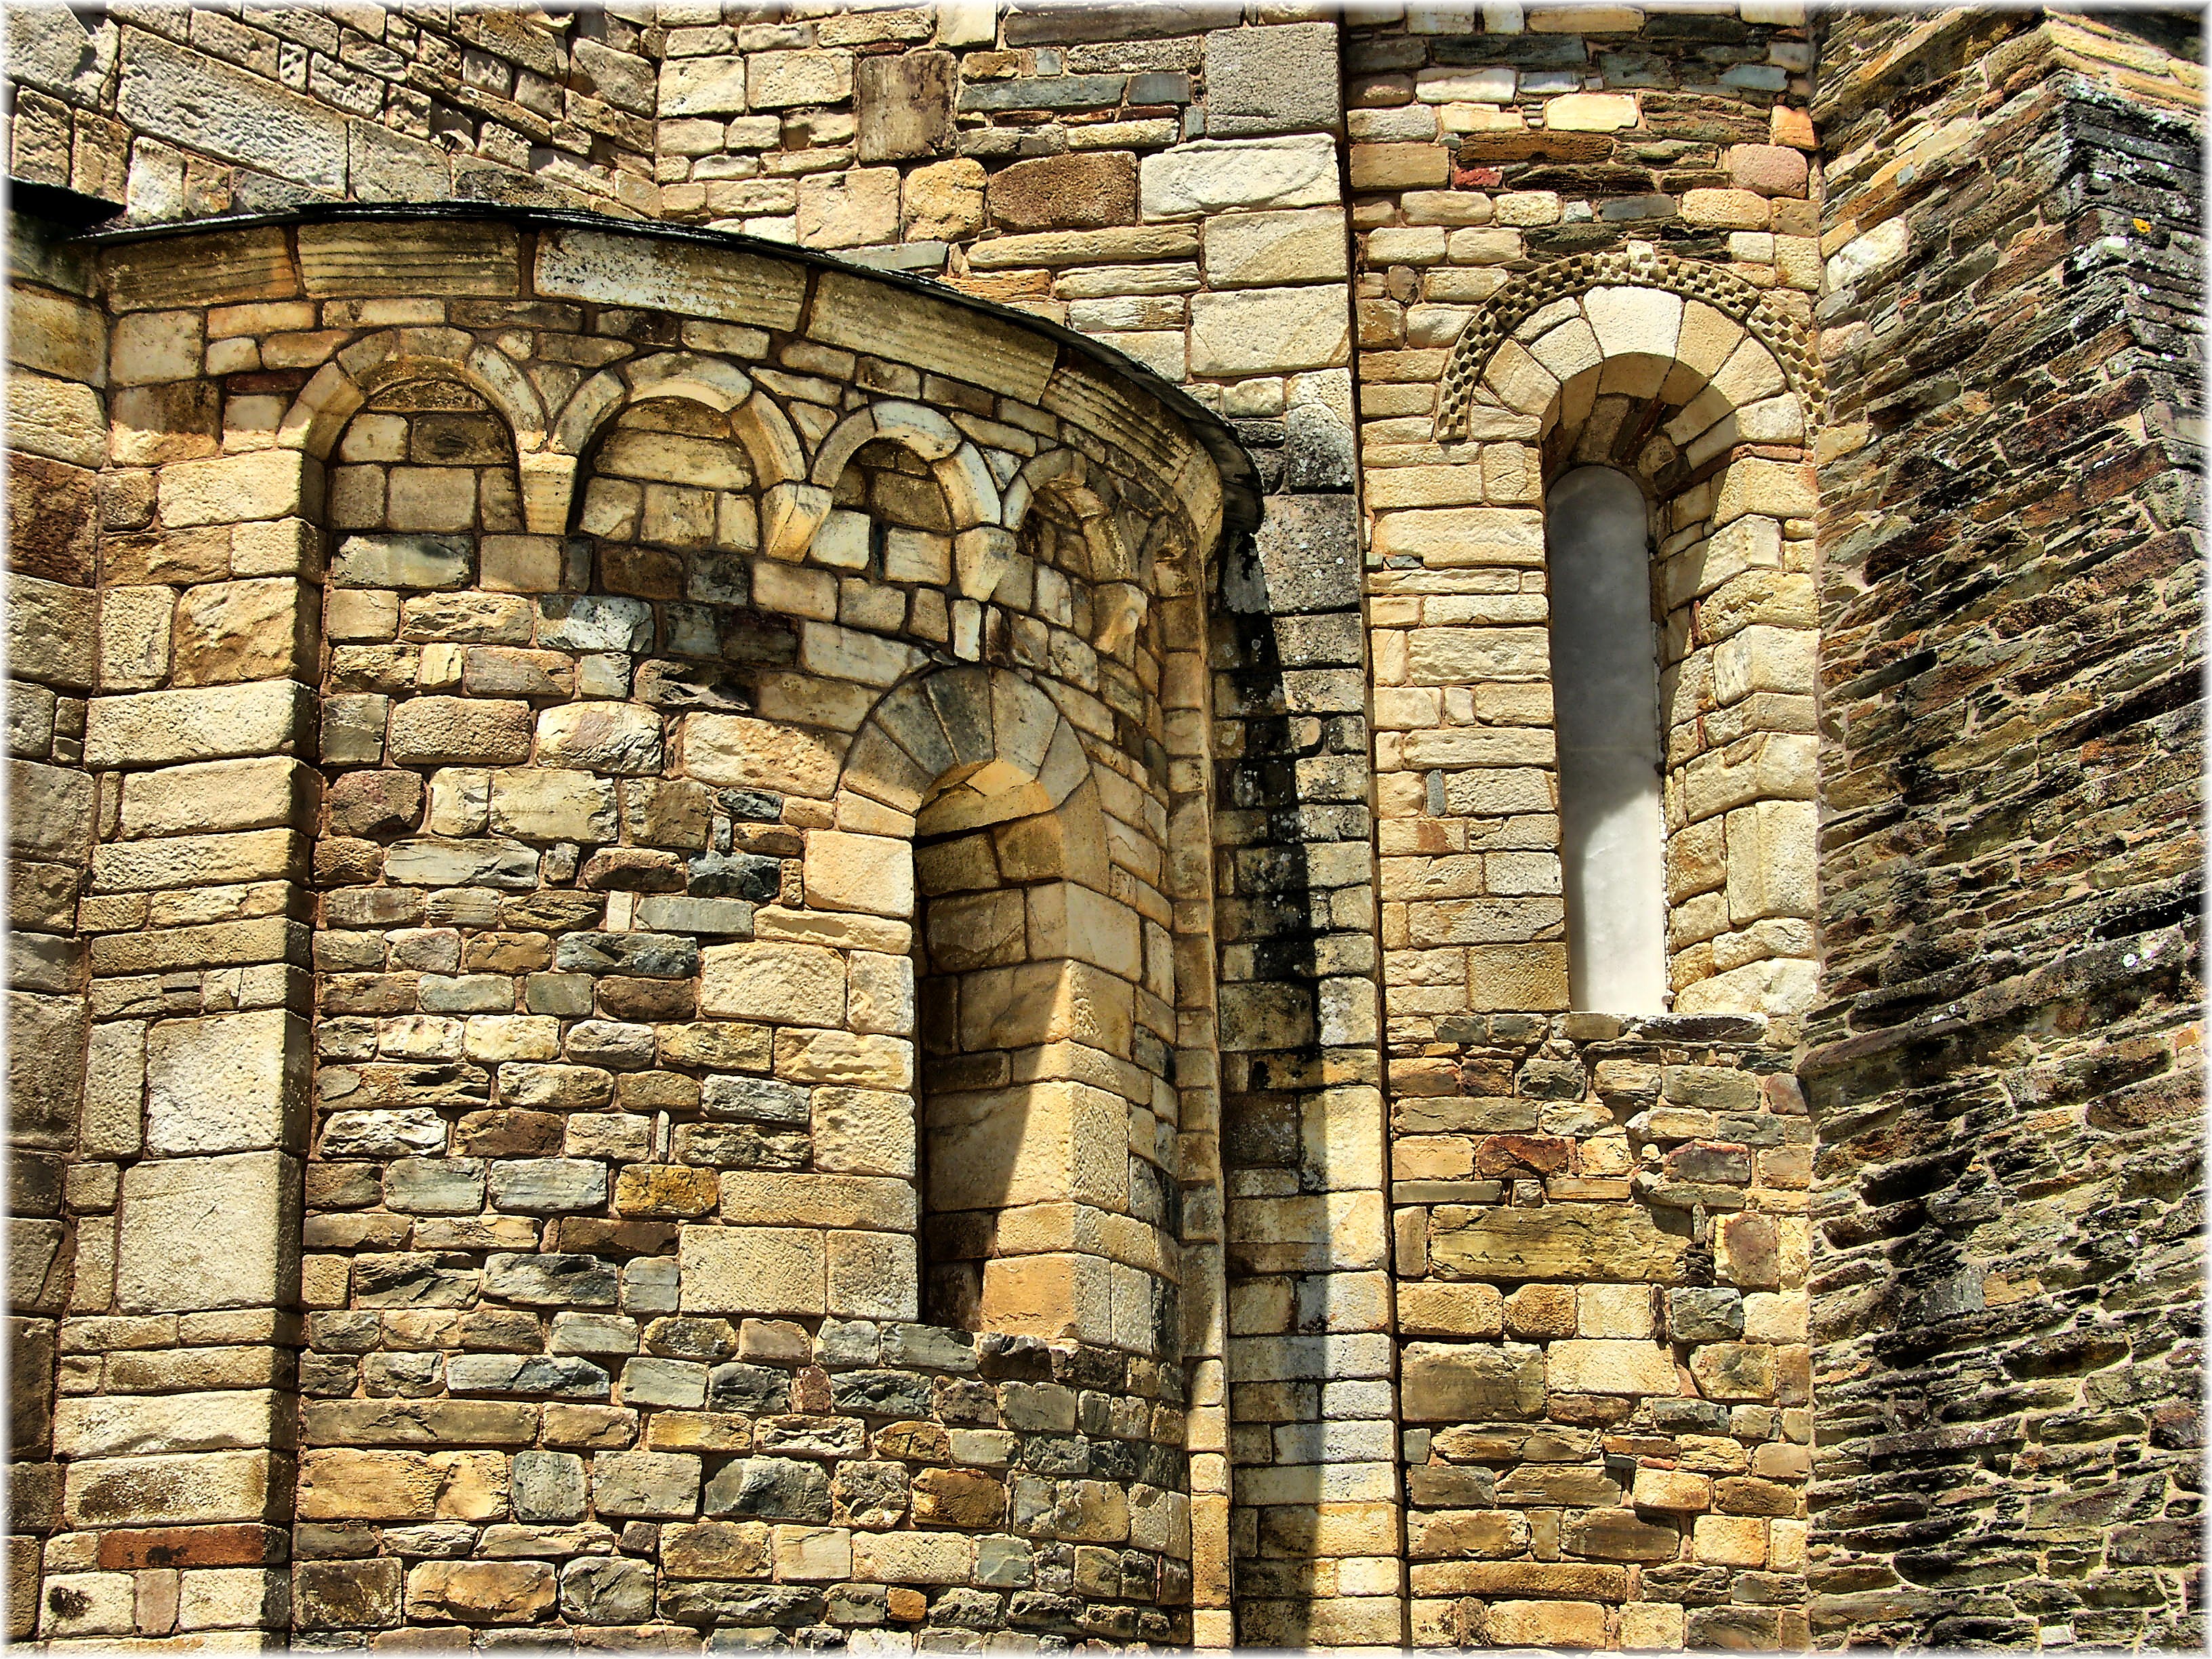
rock, architecture, structure, wood, building, wall, europe, arch, column, facade, stone wall, brick, spain, ruins, monastery, arquitectura, europa, catedrales, galicia, piedra, history, romanico, edificios, pedra, brickwork, middle ages, espana, galiza, catedrais, arquitecture, iglesias, igrexas, provincialugo, basilicas, ancient history, ancient roman architecture